Palaeologan Renaissance

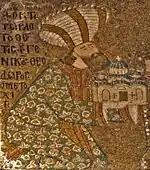
Theodore Metochites, one of many notable contributors to the cultural and literary revival of the Palaeologan Renaissance.

Under the impetus of the Palaeologan emperors, many politicians, scholars and writers took part in projects of literary revival and the expansion of knowledge. Among these were the judge and historian George Pachymeres (1242 – c. 1310), and four great philological scholars of the time of Andronikos II: Thomas Magistros, Demetrius Triclinios, Manuel Moschopoulos, and the theologian Maximus Planudes (c. 1255/1260 – c. 1305/1310). The scholar and statesman Nikephoros Choumnos (c. 1250/1255 – 1327) was one of the most important figures of the renaissance, while Theodore Metochites (1270–1332) was a philosopher and a patron of the arts and sciences, considered the most complete scholar of his time. He studied Classical antiquity, although not with the same intense interest as his contemporaries in Trecento Italy. The fourteenth-century poet Manuel Philes wrote pieces commemorating a wide variety of artworks and the aristocrats who had sponsored them. His work gives some insight into the creative activity of his time and place, although it is also full of "clichés or the praises and lineage of his noble patrons". A tradition of polemic also existed during the time, exemplified by the historian Nikephoros Gregoras, who expanded the criticism of Aristotle in his dialogue "Phlorentius." Gemistos Plethon was exiled by Manuel II to the Despotate of Morea, an important intellectual center; his lectures there revived Platonic thought in Western Europe. Plethon had offended the emperor by studying heretical and even pagan doctrines, and thus displaying an openness of mind "very similar to Renaissance humanism".